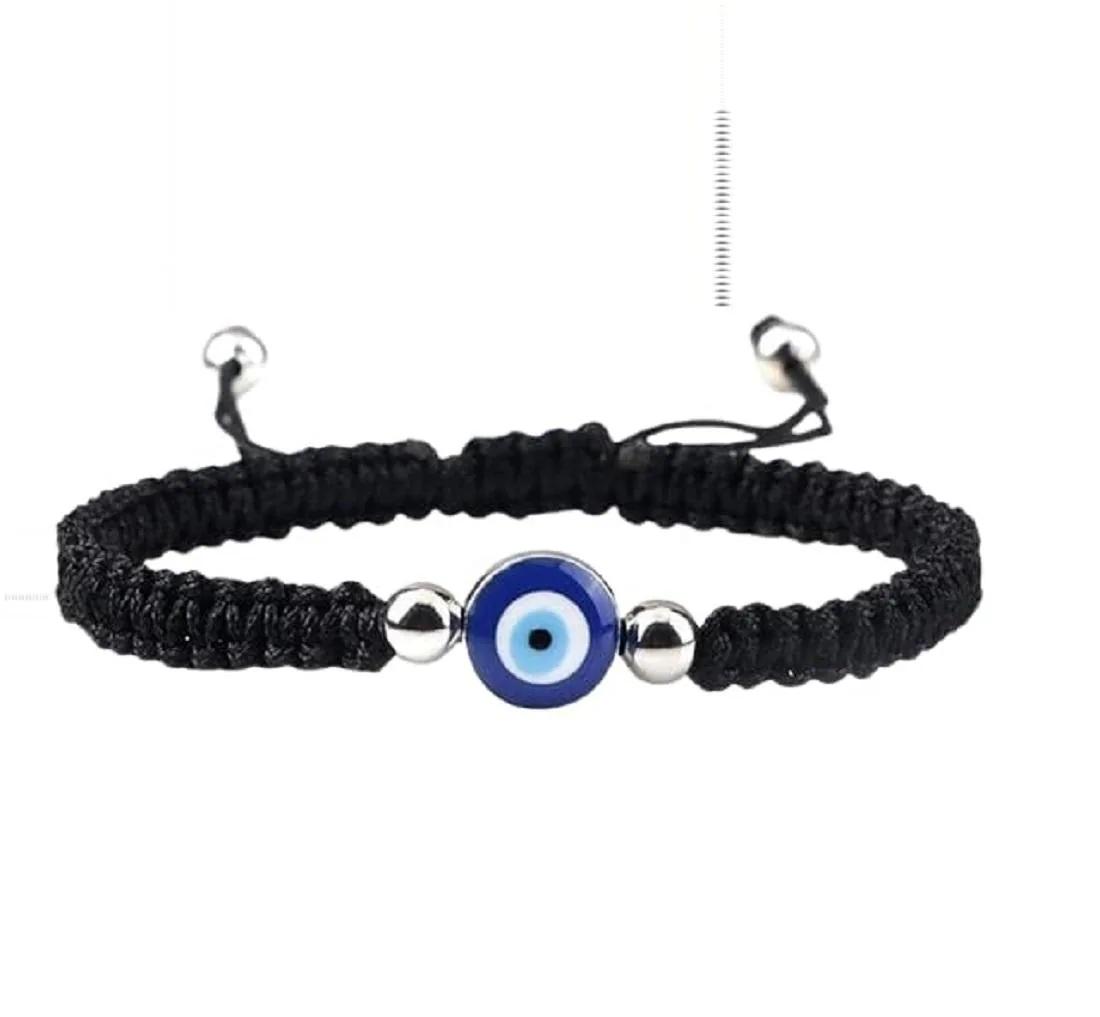
 Malas Collection - Thread Evil Eye Bracelet For Men,Women
Type: Bracelets
Brand: Malas Collection
Price: Rs. 197
Malas Collections Evil Eye Nazariya Bracelet For Men And WomenMalas Collections Evil Eye Nazariya Bracelet For Men And WomenMalas Collections Evil Eye Nazariya Bracelet For Men And WomenMalas Collections Evil Eye Nazariya Bracelet For Men And Women Malas Collections Evil Eye Nazariya Bracelet For Men And Women
Features: Couple Bracelet,Trendy bracelet,fancy bracelet,bracelet for men and women